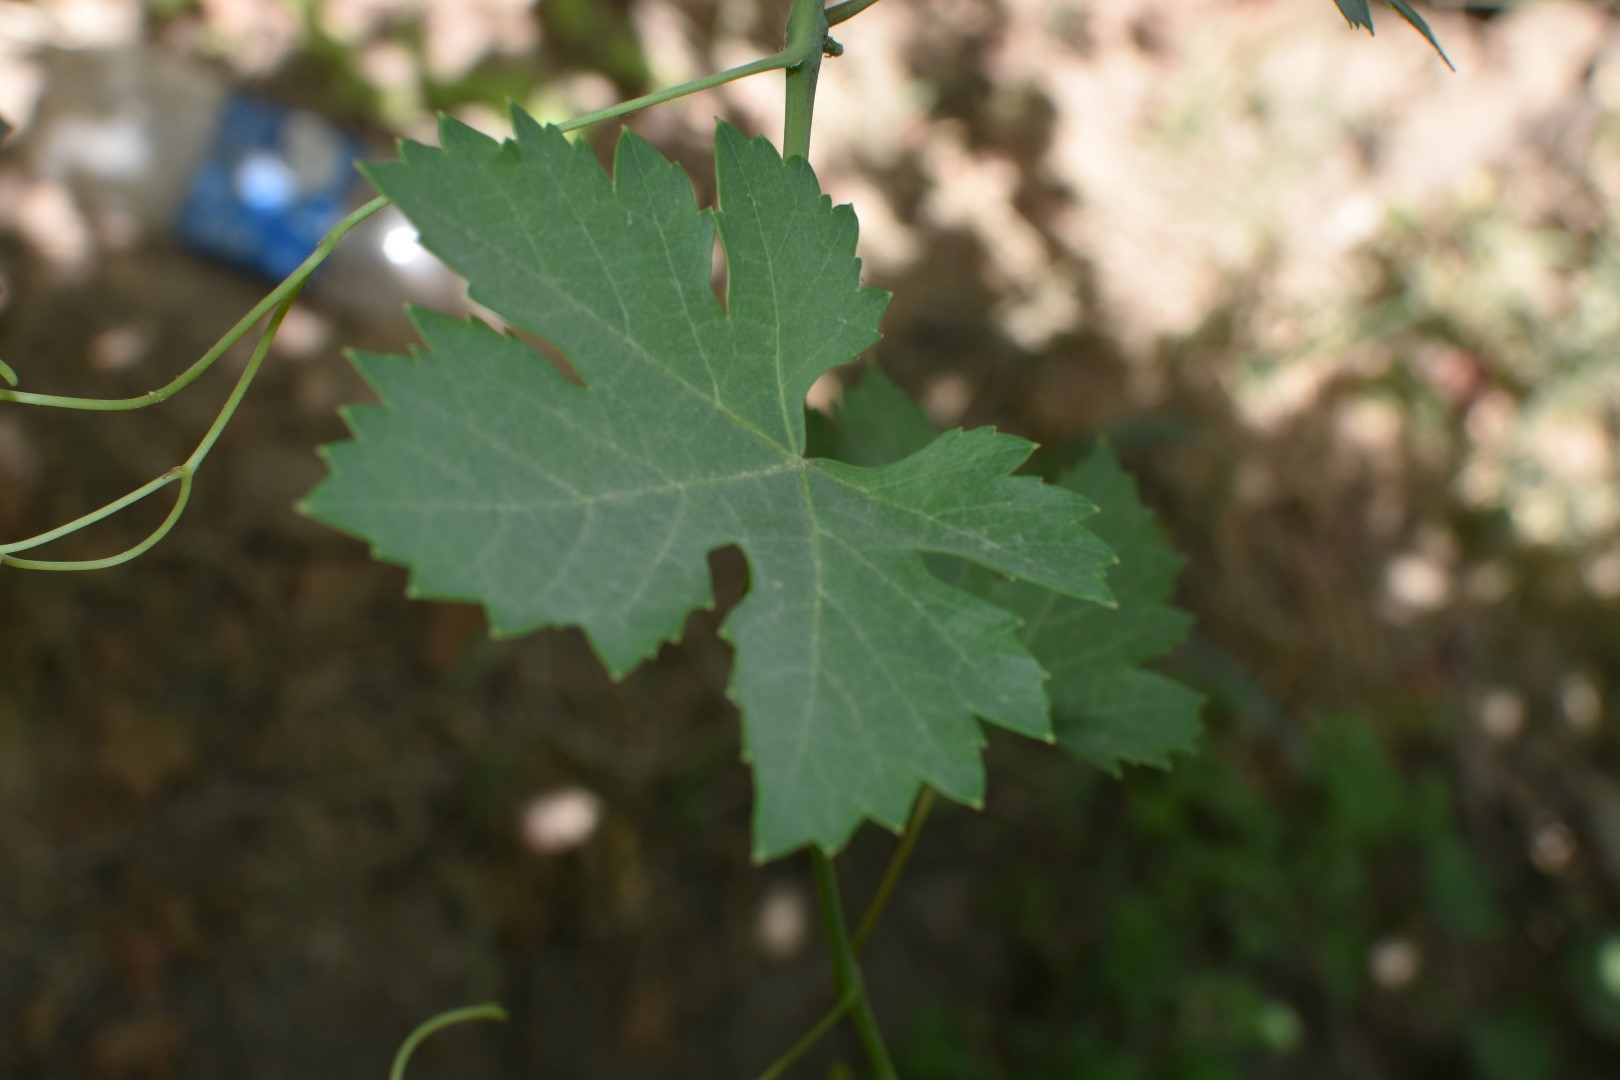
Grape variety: Halawani